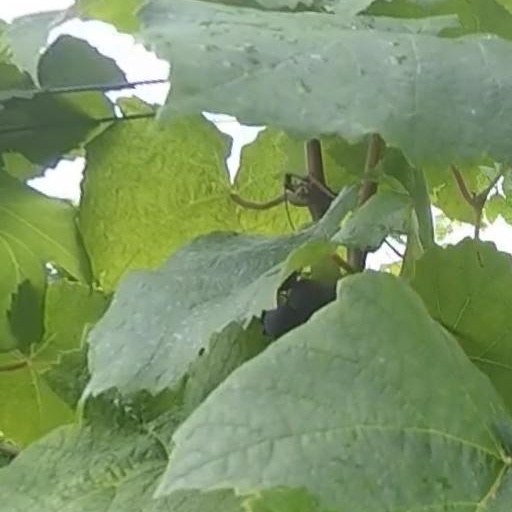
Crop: grape